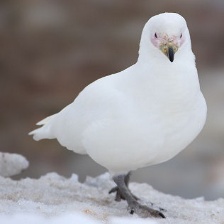
Species: SNOWY SHEATHBILL
Scientific name: CHIONIS ALBUS